Dei Gratia Rex

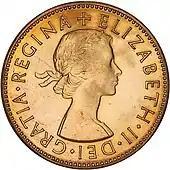
The phrase on an Australian half-penny (issued 1953). The phrase was used on Australian coins until 1964.

Australian coins included the phrase or in some form, including abbreviations, until 1964. With the introduction of decimal coinage in 1966, the phrase was formally dropped.